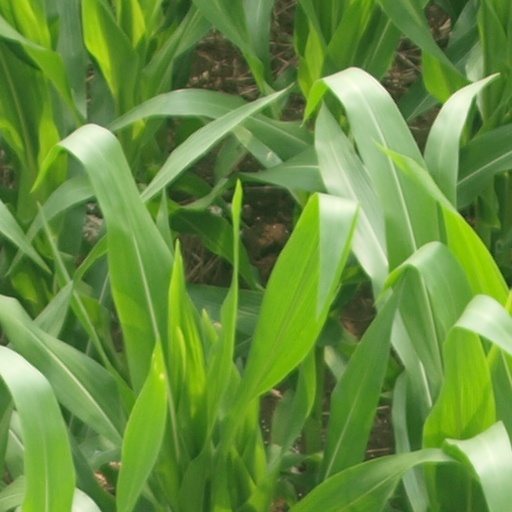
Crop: maize; corn